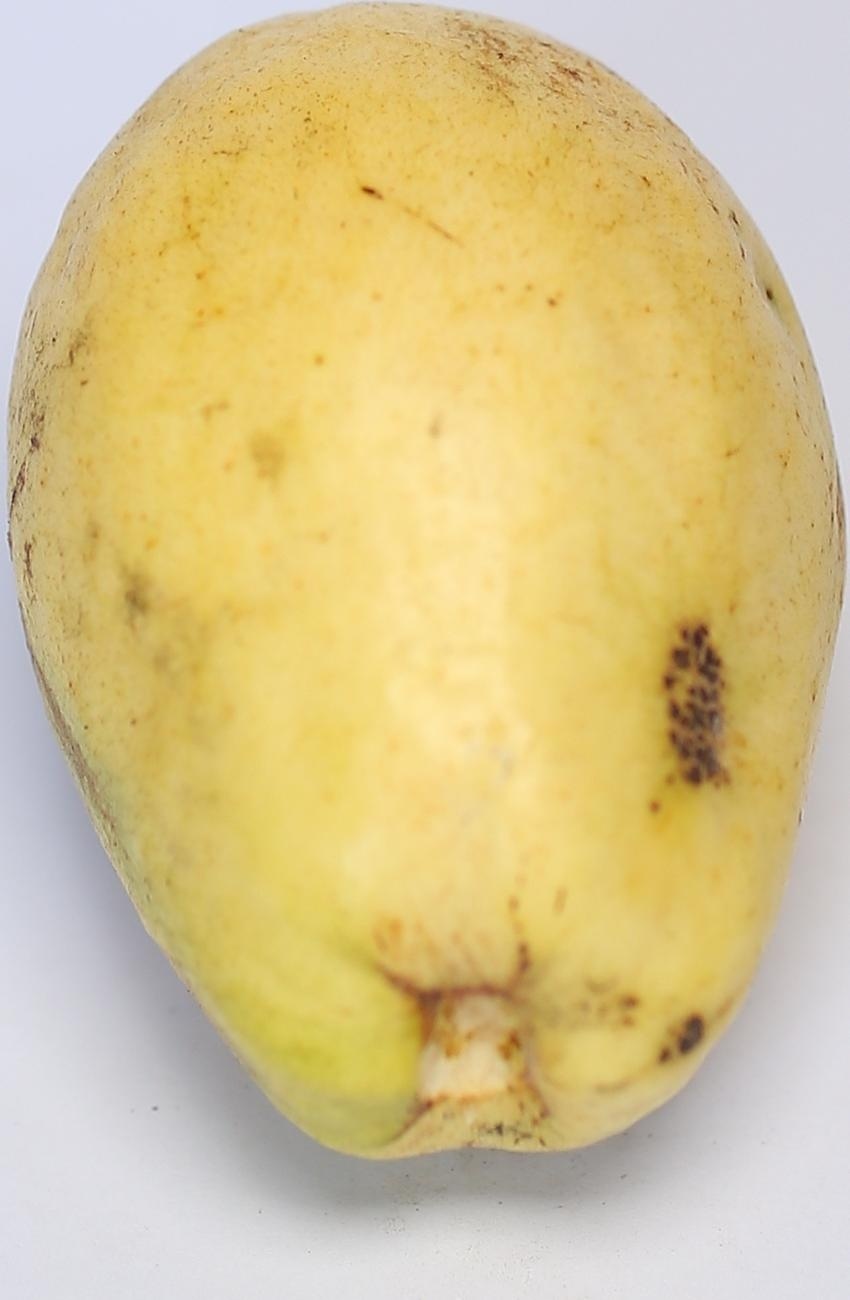
Maturity: ripe
Variety: thadhrami